Van der Waals equation

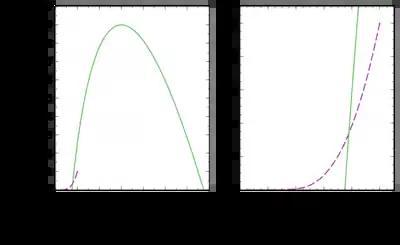
Figure 5: Curves of constant enthalpy in this plane have negative slope above this (green) inversion curve, positive slope below it, and zero slope on it; they are S-shaped. A gas entering a throttle at a state corresponding to a point on this curve to the right of its maximum will cool if the final state is below the curve. Right: a close-up of the region between zero and the critical point (1,1), showing the overlap between the inversion curve (green) and saturation curve (dashed purple).

The idea of corresponding states originated when van der Waals cast his equation in the dimensionless form, formula_144. However, as Boltzmann noted, such a simple representation could not correctly describe all substances. Indeed, the saturation analysis of this form produces formula_145; namely, that all substances have the same dimensionless coexistence curve, which is not true. To avoid this paradox, an extended principle of corresponding states has been suggested in which formula_146 where formula_147 is a substance-dependent dimensionless parameter related to the only physical feature associated with an individual substance: its critical point.